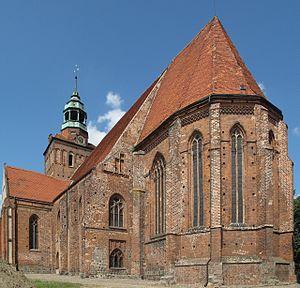
Ośno Lubuskie est une ville située dans la voïvodie de Lubusz dans la partie occidentale de la Pologne.